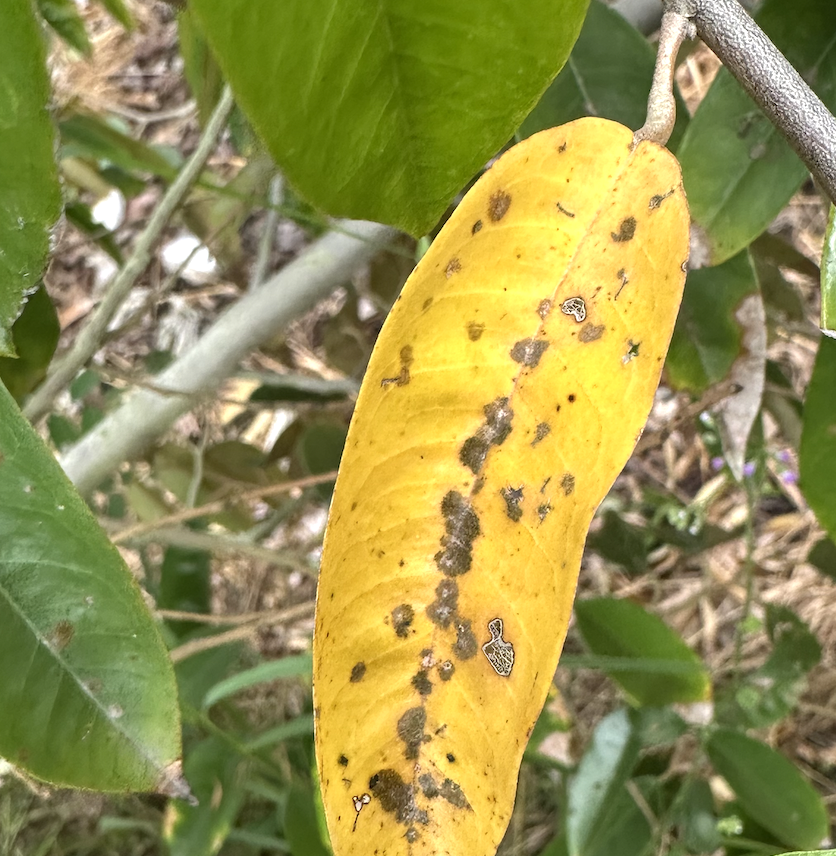
Label: stem_blight